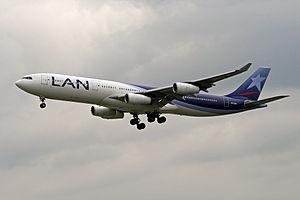
LATAM Perú anciennement LAN Perú est une compagnie aérienne péruvienne filiale de LATAM Airlines Group. Participe à la plupart des marchés de l'aviation péruvienne avance sur les compagnies aériennes compagnies aériennes péruviennes, Star Peru, LC Busre et TACA Pérou.